John Jacob Astor

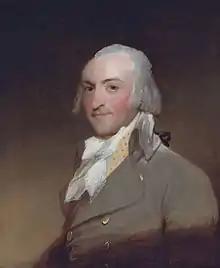
John Jacob Astor, by Gilbert Stuart,

Astor took advantage of the 1794 Jay Treaty between Great Britain and the United States, which opened new markets in Canada and the Great Lakes region. In London, Astor at once made a contract with the North West Company, which from Montreal rivaled the trade interests of the Hudson's Bay Company, then based in London.